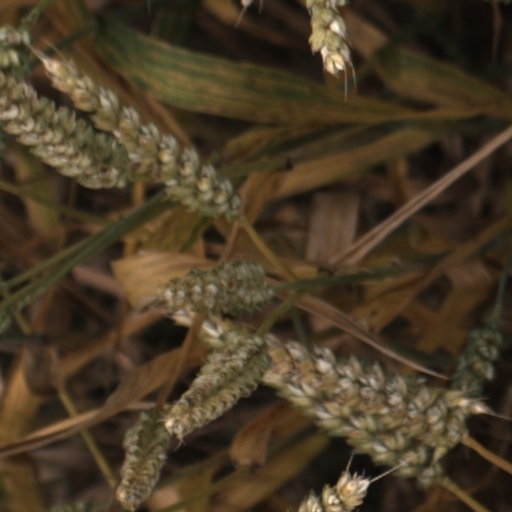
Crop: wheat